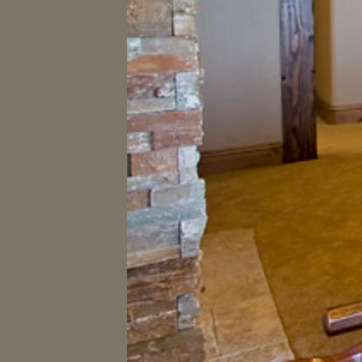
Material: stone